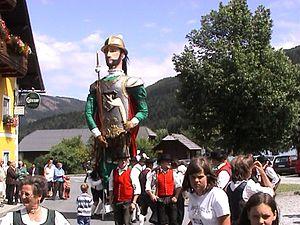
Samson est un des géants les plus courants dans les processions du Moyen Âge. On les rencontre dans toute l'Europe. Ils sont souvent représentés comme une légionnaire romain ou un soldat de la période napoléonienne. Ils sont en osier, en bois ou en alliage léger, et sont portés par un seul homme. Il existe un Samson à Ath, dans l'ouest de la Wallonie et en Autriche. Les 12 Samson autrichiens se trouvent le Lungau et de la Styrie. Ils sont traditionnellement accompagnés d'une fanfare et de nains, ainsi que d'une troupe armée et de danses folkloriques. Le Samson d'Ath fait partie du cortège de la Ducasse d'Ath, reconnue parmi les chefs-d'œuvre du patrimoine oral et immatériel de l'humanité.